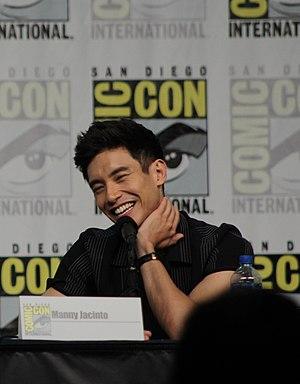
Manuel Luis Jacinto dit Manny Jacinto est un acteur canadien né le 19 août 1987 à Manille, aux Philippines.